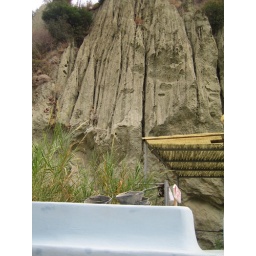
&amp;quot;spa&amp;quot; located in river bed between cliffs